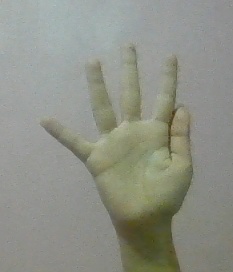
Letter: sheen